Belmont Veterans Memorial Pier

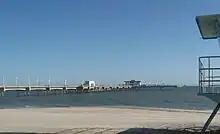
Belmont Veterans Memorial Pier

Belmont Veterans Memorial Pier is a pier in Belmont Heights, Long Beach, California.